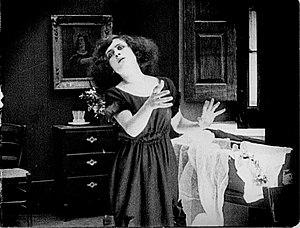
Rosè Angione est une actrice italienne du cinéma muet.